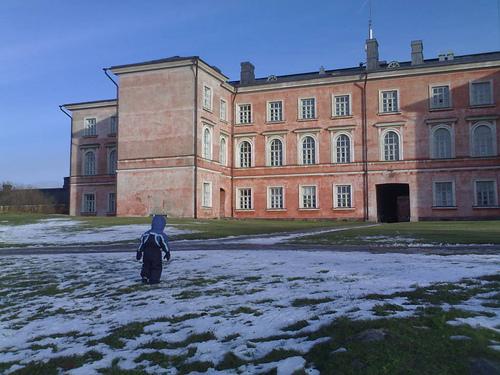
Weather: snow or frosty